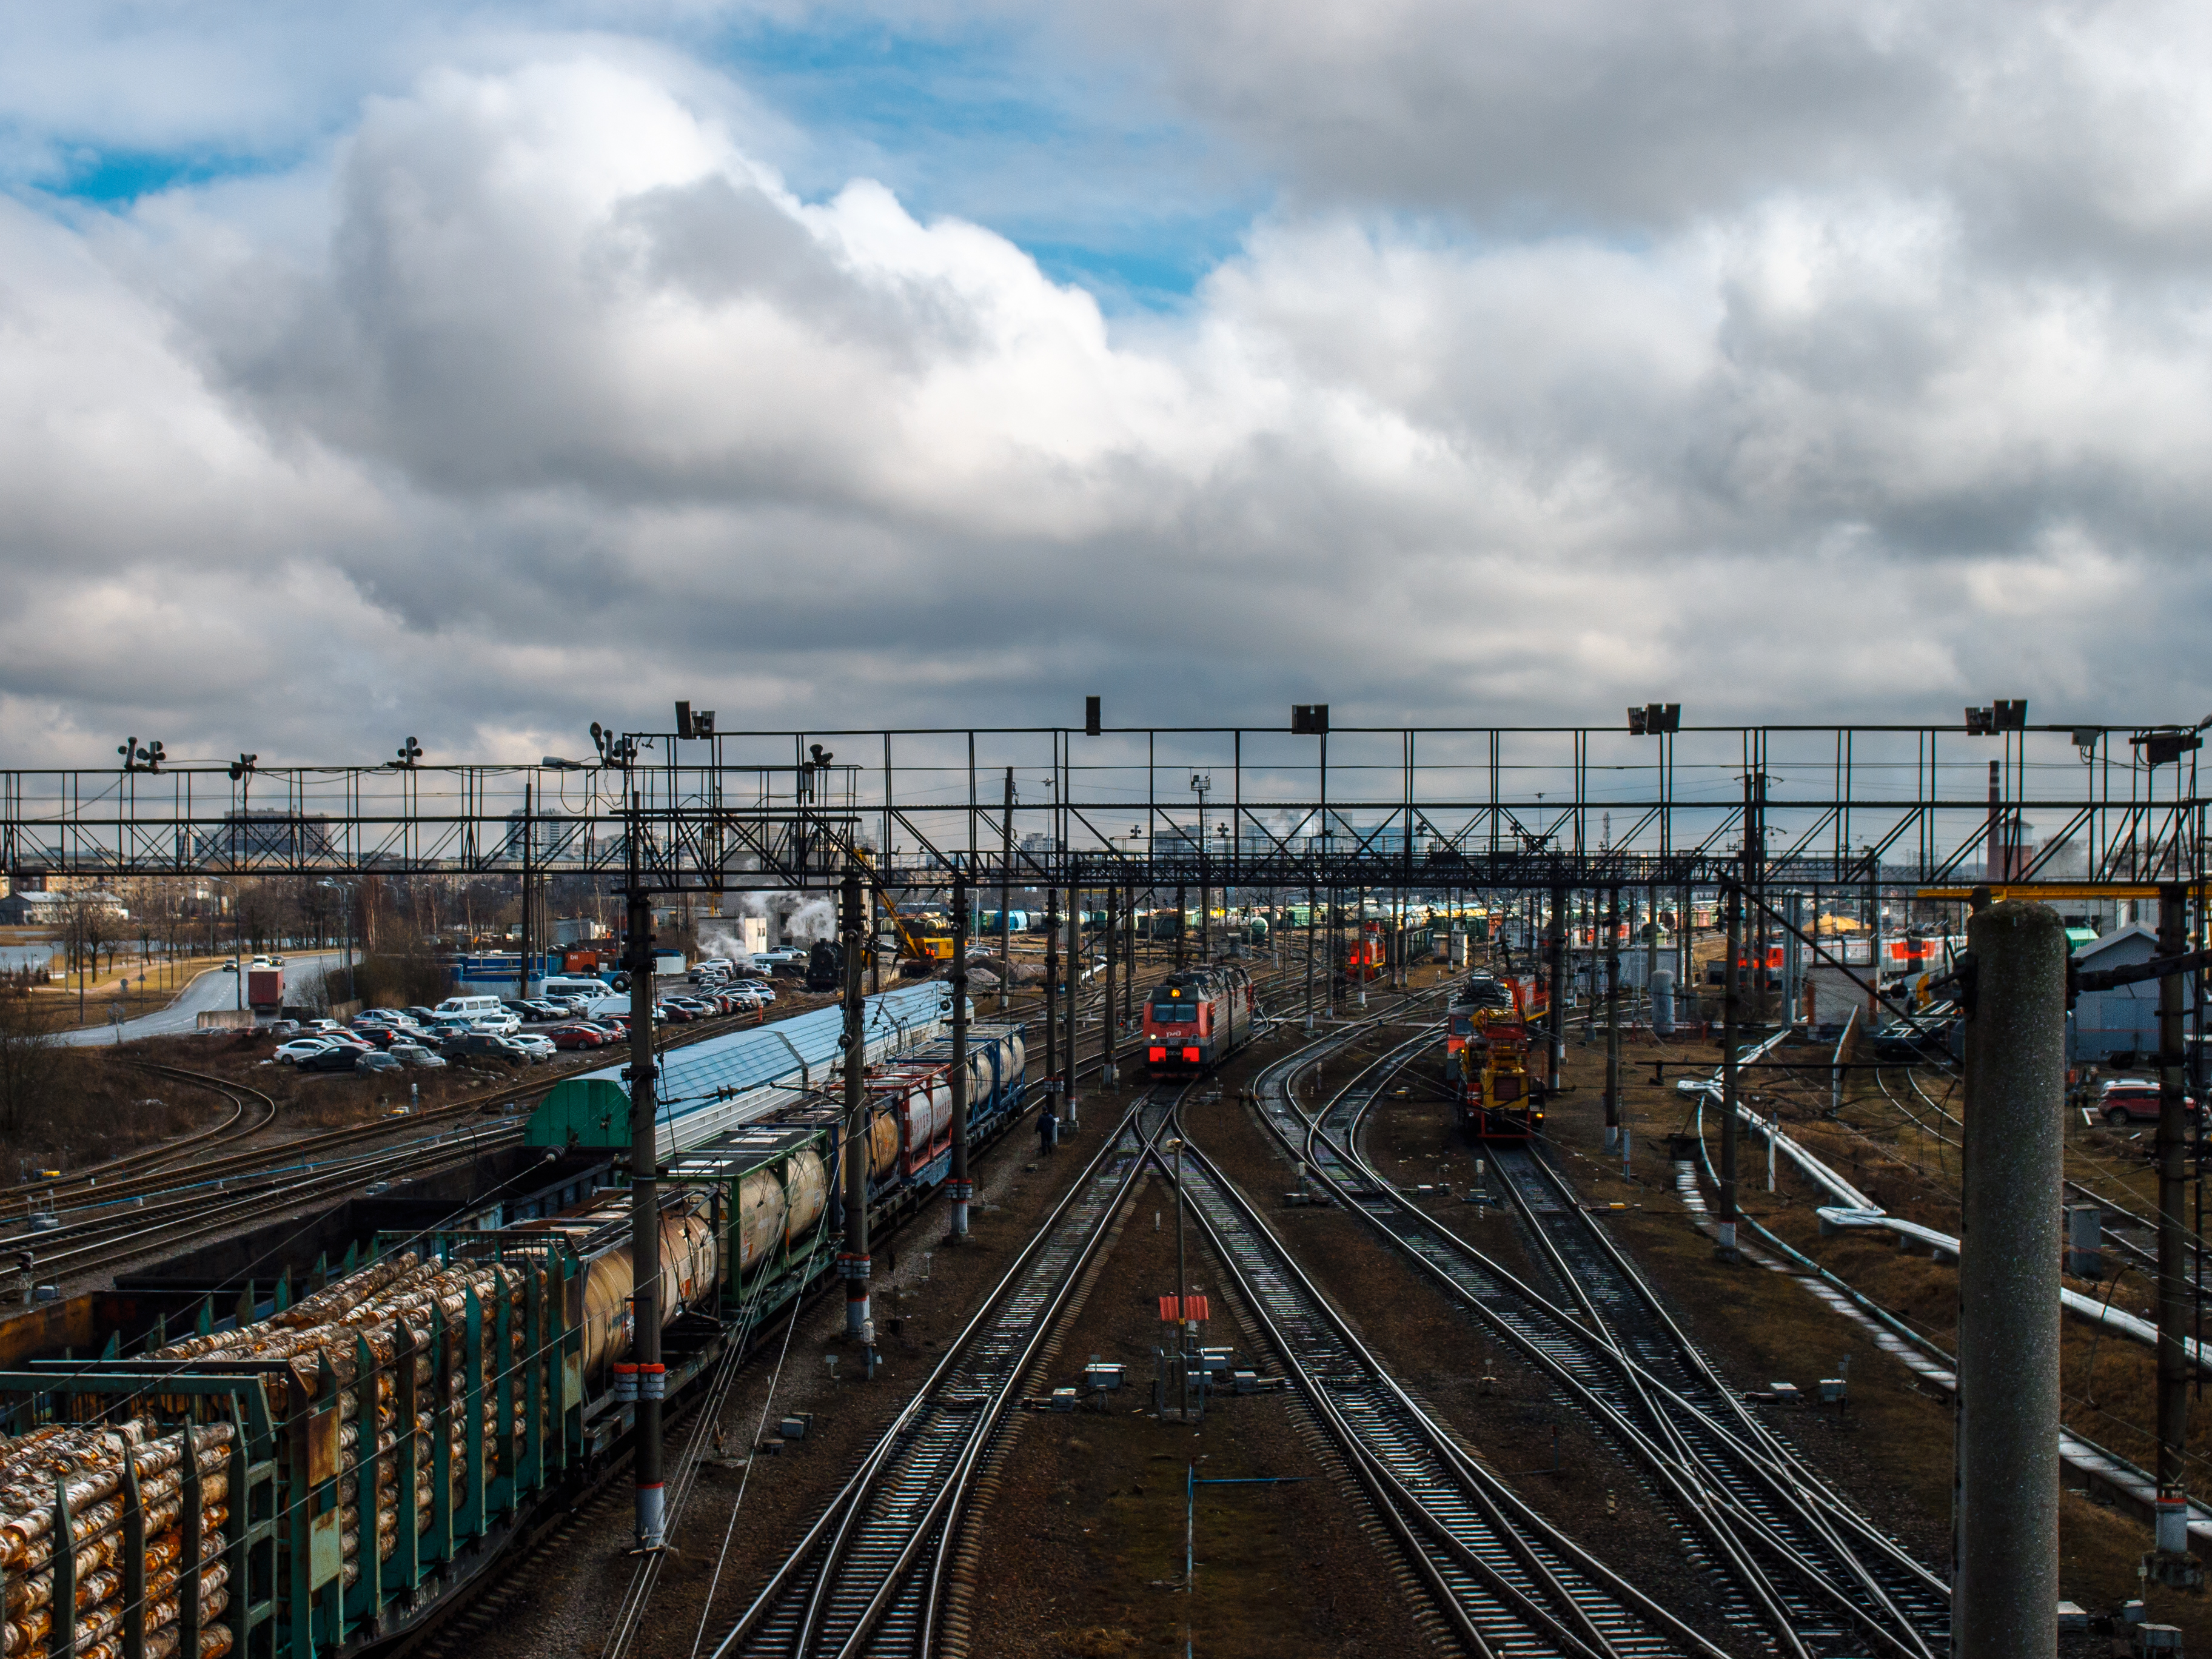
images, cloud, sky, train, vehicle, track, electricity, railway, rolling stock, mode of transport, rolling, thoroughfare, city, road, cityscape, public transport, landscape, metropolitan area, railroad car, metropolis, cumulus, building, locomotive, horizon, metal, public utility, street light, bridge, electrical supply, steel, train station, traffic, evening, suburb, urban design, passenger car, junction, overpass, asphalt, tree, downtown, metro, skyline, night, transport